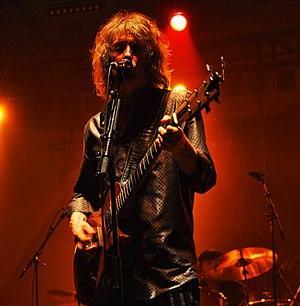
Mike Scott à Lorient en 2011.
Michael « Mike » Scott est le créateur et l'auteur des textes du groupe rock The Waterboys. Il a aussi produit deux albums solo, Bring 'em All In et Still Burning. Scott est un chanteur, un guitariste et un pianiste accompli ; et il a joué un grand nombre d'autres instruments tels que du bouzouki, de la batterie, et de l'Orgue Hammond sur ses albums.